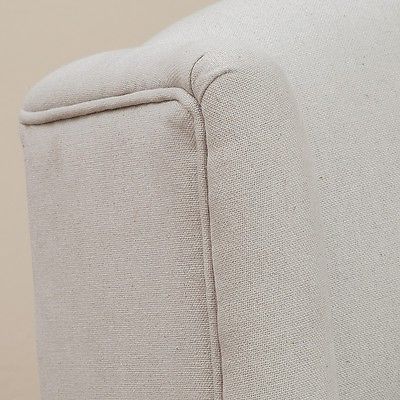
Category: chair